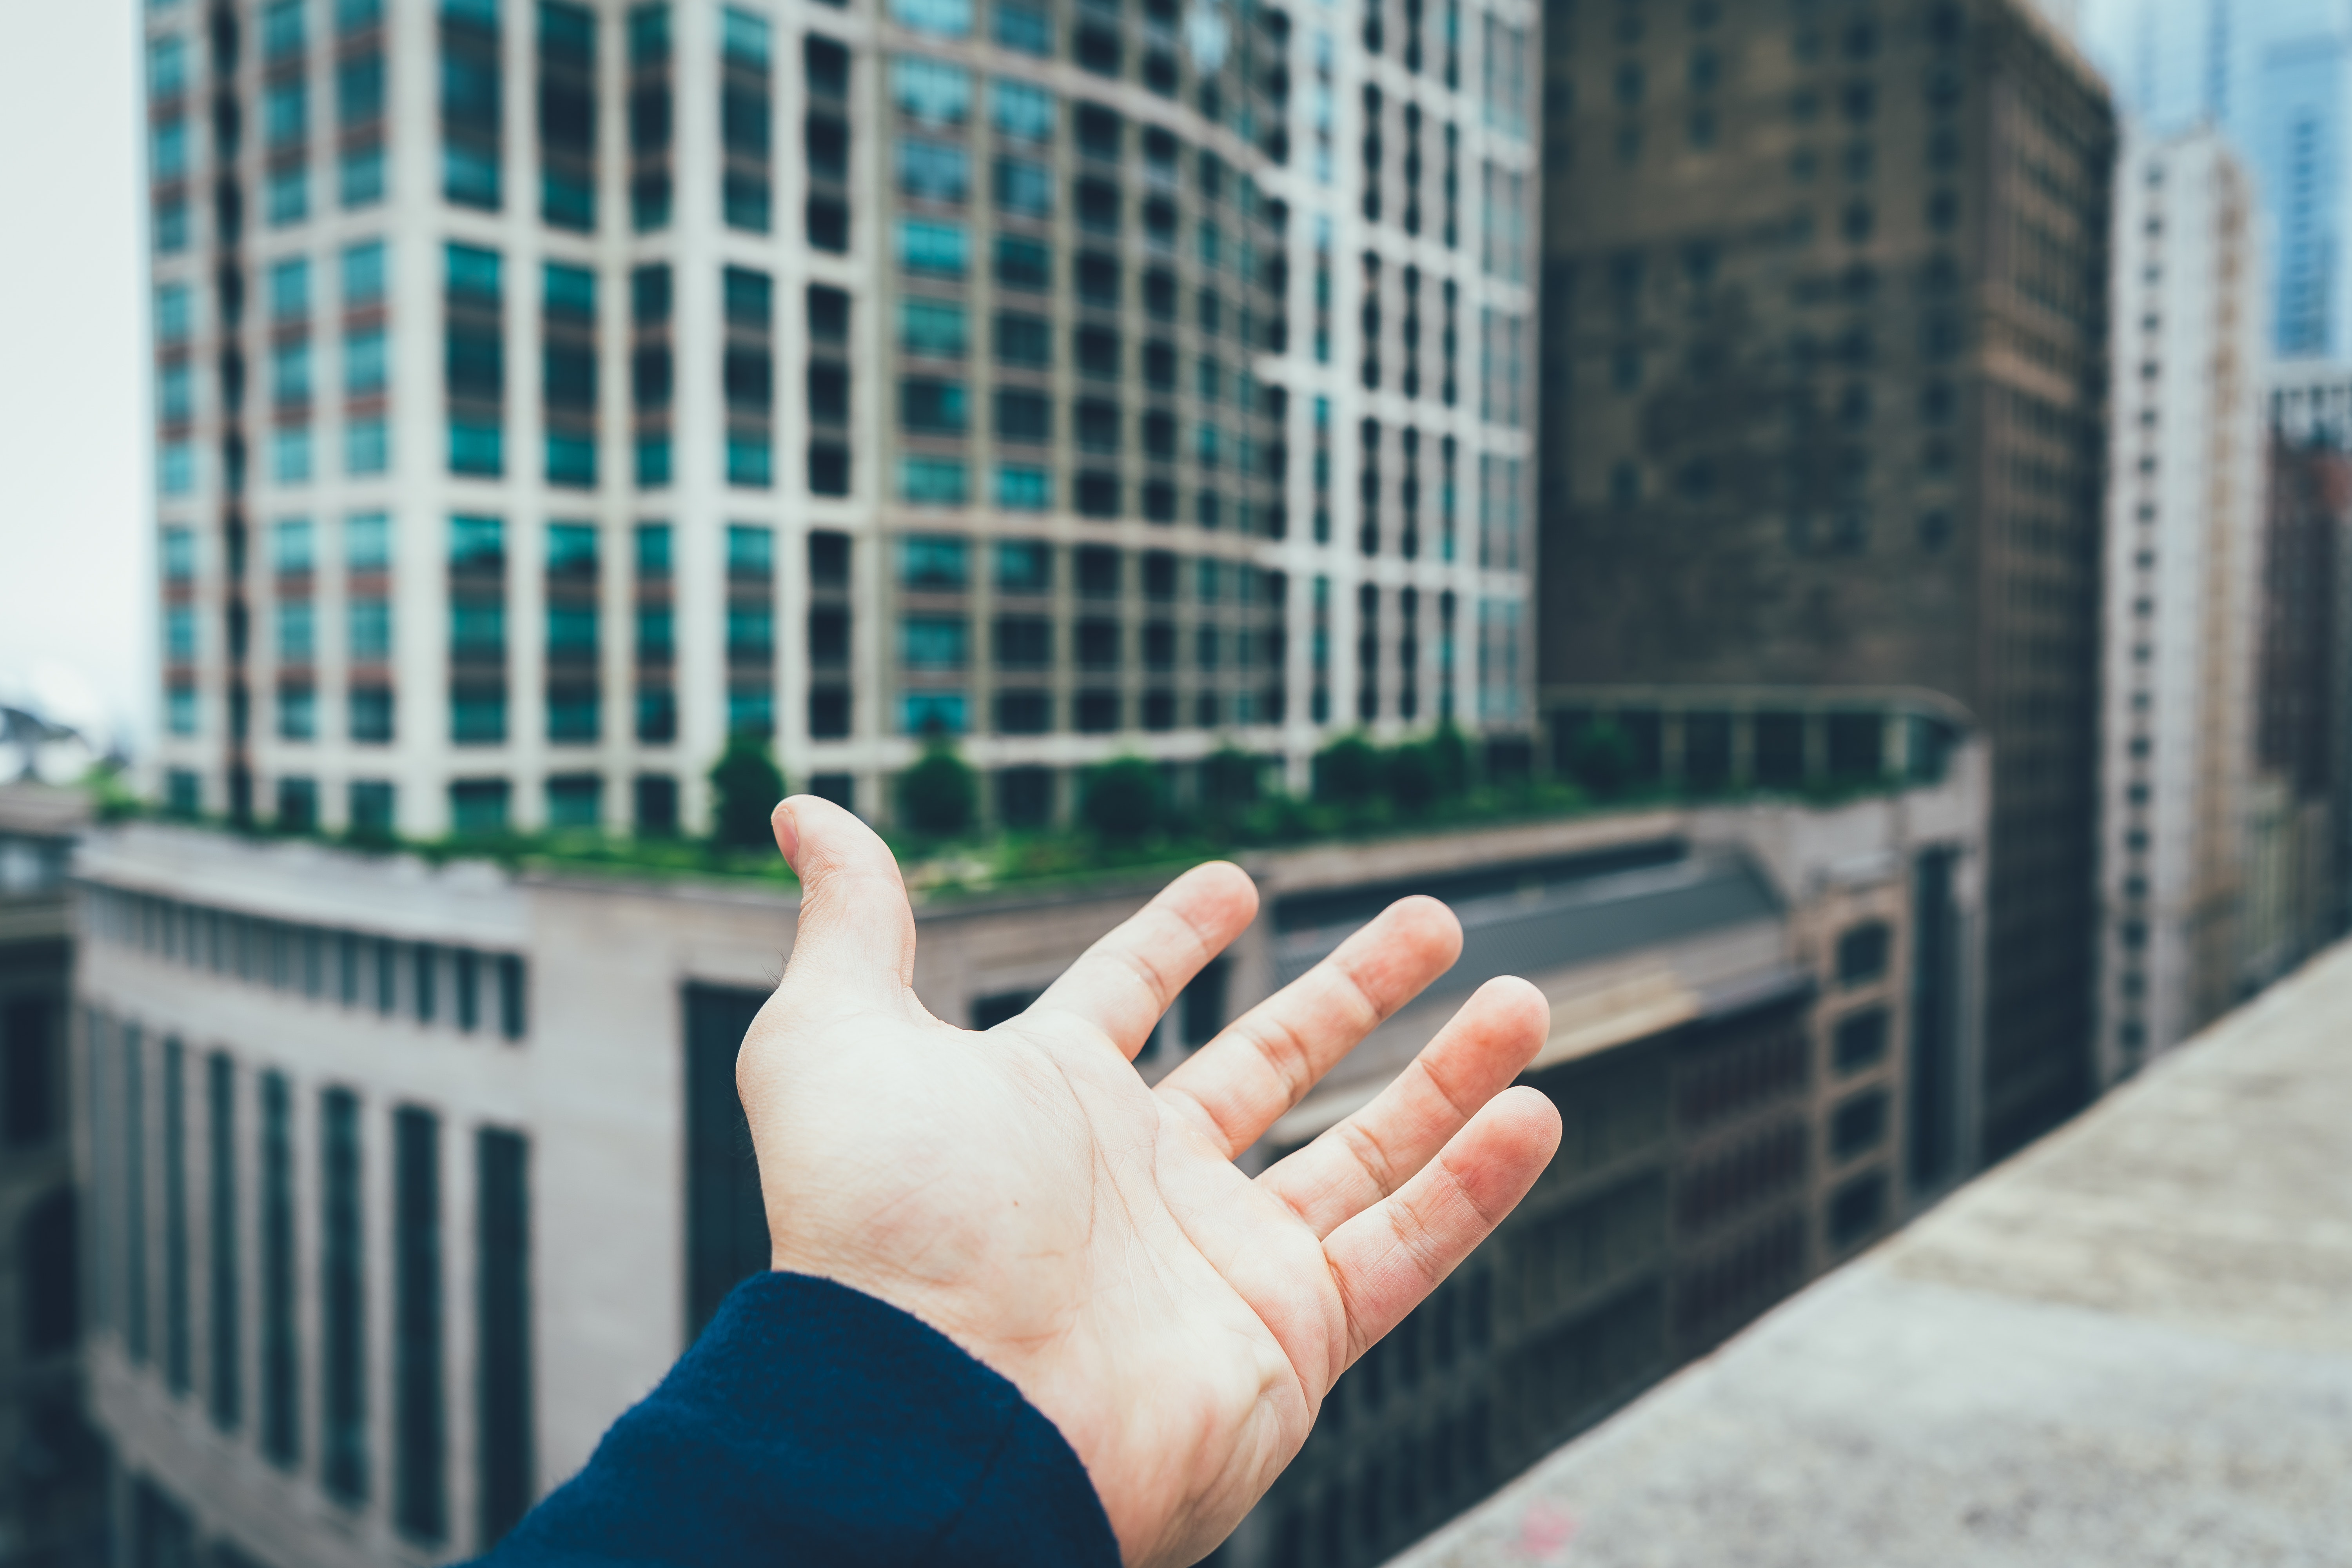
finger, hand, daytime, metropolitan area, urban area, gesture, tower block, city, thumb, real estate, architecture, skyscraper, building, photography, metropolis, businessperson, cityscape